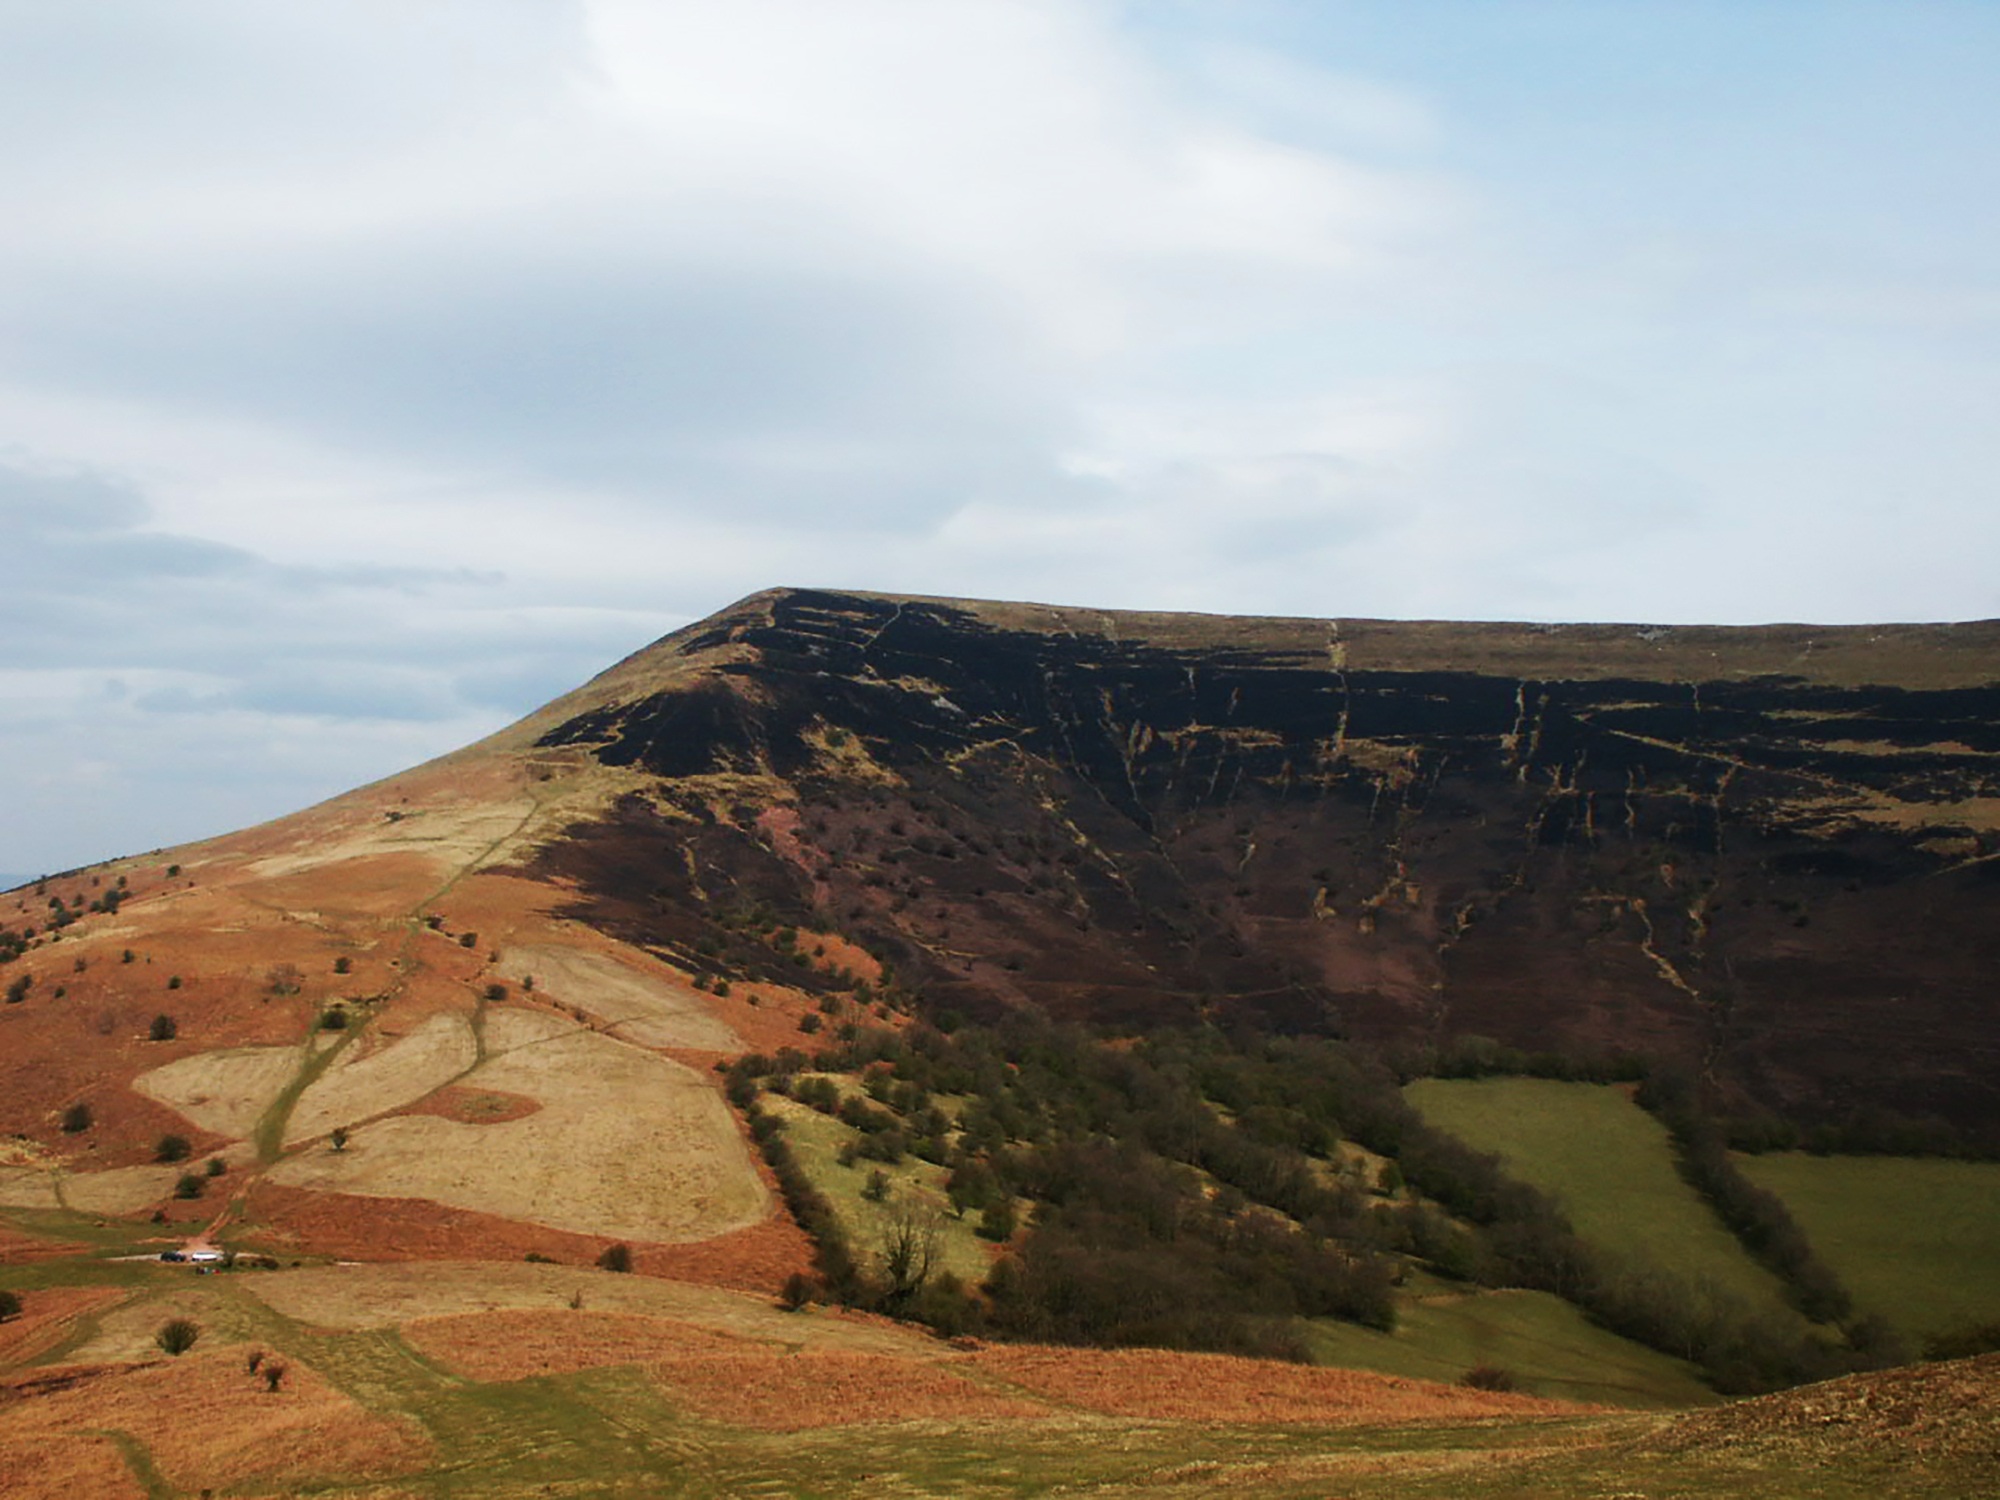
landscape, mountain, hill, valley, panorama, cliff, tranquil, peaceful, terrain, ridge, wales, geology, badlands, plateau, fell, landform, geographical feature, mountainous landforms